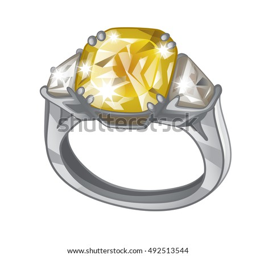
exclusive ring made of platinum with inlaid yellow diamond isolated on white background .